Moondial (TV serial)

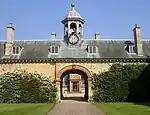
The west entrance to Belton House near Grantham in Lincolnshire, the setting for "Moondial".

The story deals with a young girl, Minty (Siri Neal), staying with her aunt after her mother is injured in a car accident. Minty spends much of her time wandering around the grounds of a nearby mansion, and is drawn to a moondial that enables her to travel back in time, where she becomes involved with two children, Tom (Tony Sands), who lives in the Victorian era, and Sarah (Helena Avellano), who seems to live in "the previous century" to that, and must save them from their own unhappy lives.